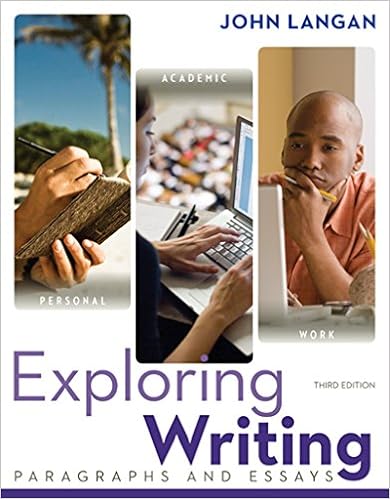
Exploring Writing: Paragraphs and Essays 3e with MLA Booklet 2016 and Connect Writing Access Card
Category: Books
About the Author John Langan has taught reading and writing at Atlantic Cape Community College near Atlantic City, New Jersey, for more than twenty-five years. The author of a popular series of college textbooks on both writing and reading, John enjoys the challenge of developing materials that teach skills in an especially clear and lively way. Before teaching, he earned advanced degrees in writing at Rutgers University and in reading at Rowan University. He also spent a year writing fiction that, he says, is now at the back of a drawer waiting to be discovered and acclaimed posthumously. While in school, he supported himself by working as a truck driver, a machinist, a battery assembler, a hospital attendant, and an apple packer. John now lives with his wife, Judith Nadell, near Philadelphia. In addition to his wife and Philly sports teams, his passions include reading and turning on nonreaders to the pleasure and power of books. Through Townsend Press, his educational publishing company, he has developed the nonprofit Townsend Library, a collection of more than a hundred new and classic stories.
Features: Exploring Writing | emphasizes personalized learning. Powered by | Connect Writing | , students gain access to an adaptive personalized learning plan which helps them become more aware of what they already know and what they need to practice.